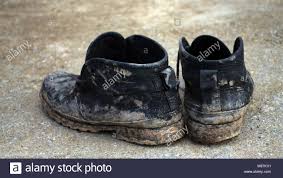
Waste category: shoes